Chamber Music Society of Lincoln Center

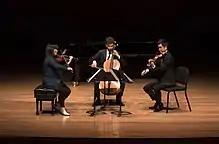

CMS' Alice Tully Hall hosts mainstage performances. The complete Brandenburg Concertos are performed each December, and have been called a "New York holiday staple" by "The New York Times". The Daniel and Joanna S. Rose Studio hosts other events, including contemporary compositions, lectures, and classes.